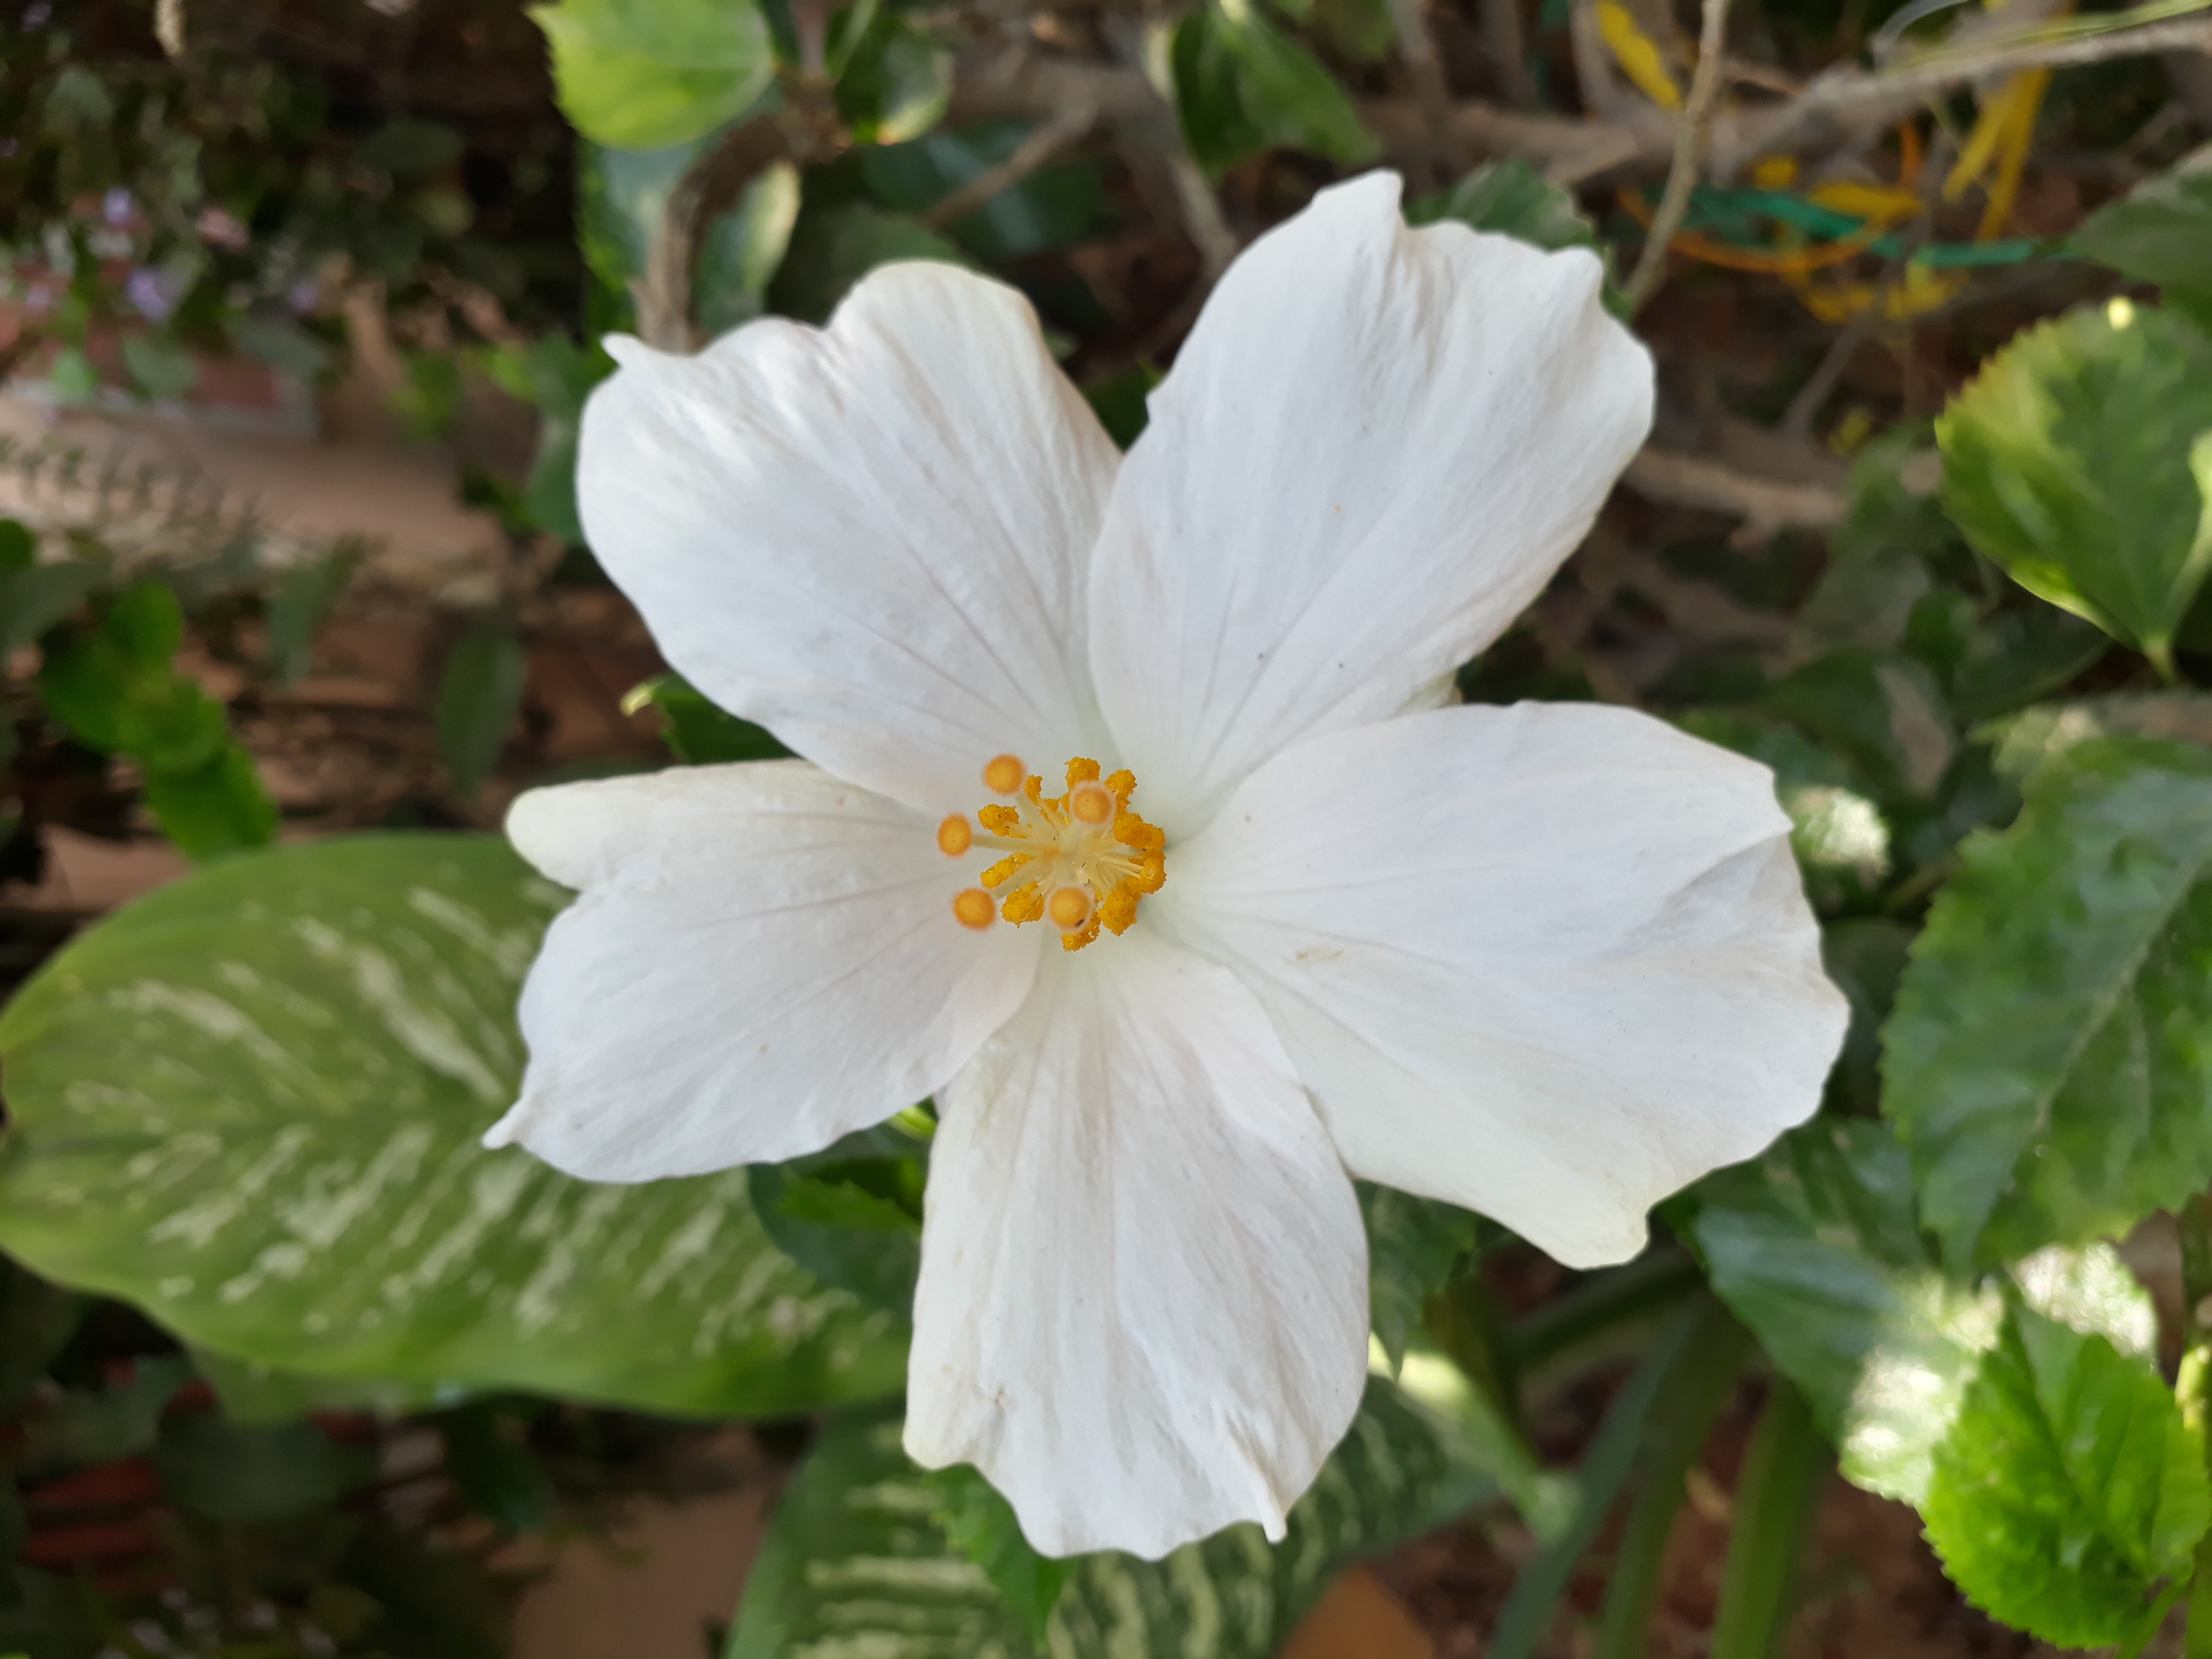
flower, plant, flora, hibiscus, flowering plant, chinese hibiscus, malvales, wildflower, mallow family, petal